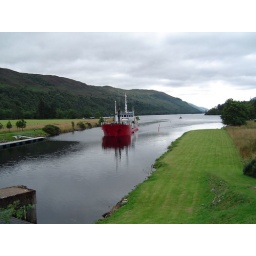
A boat coming through the bridge in the Loch